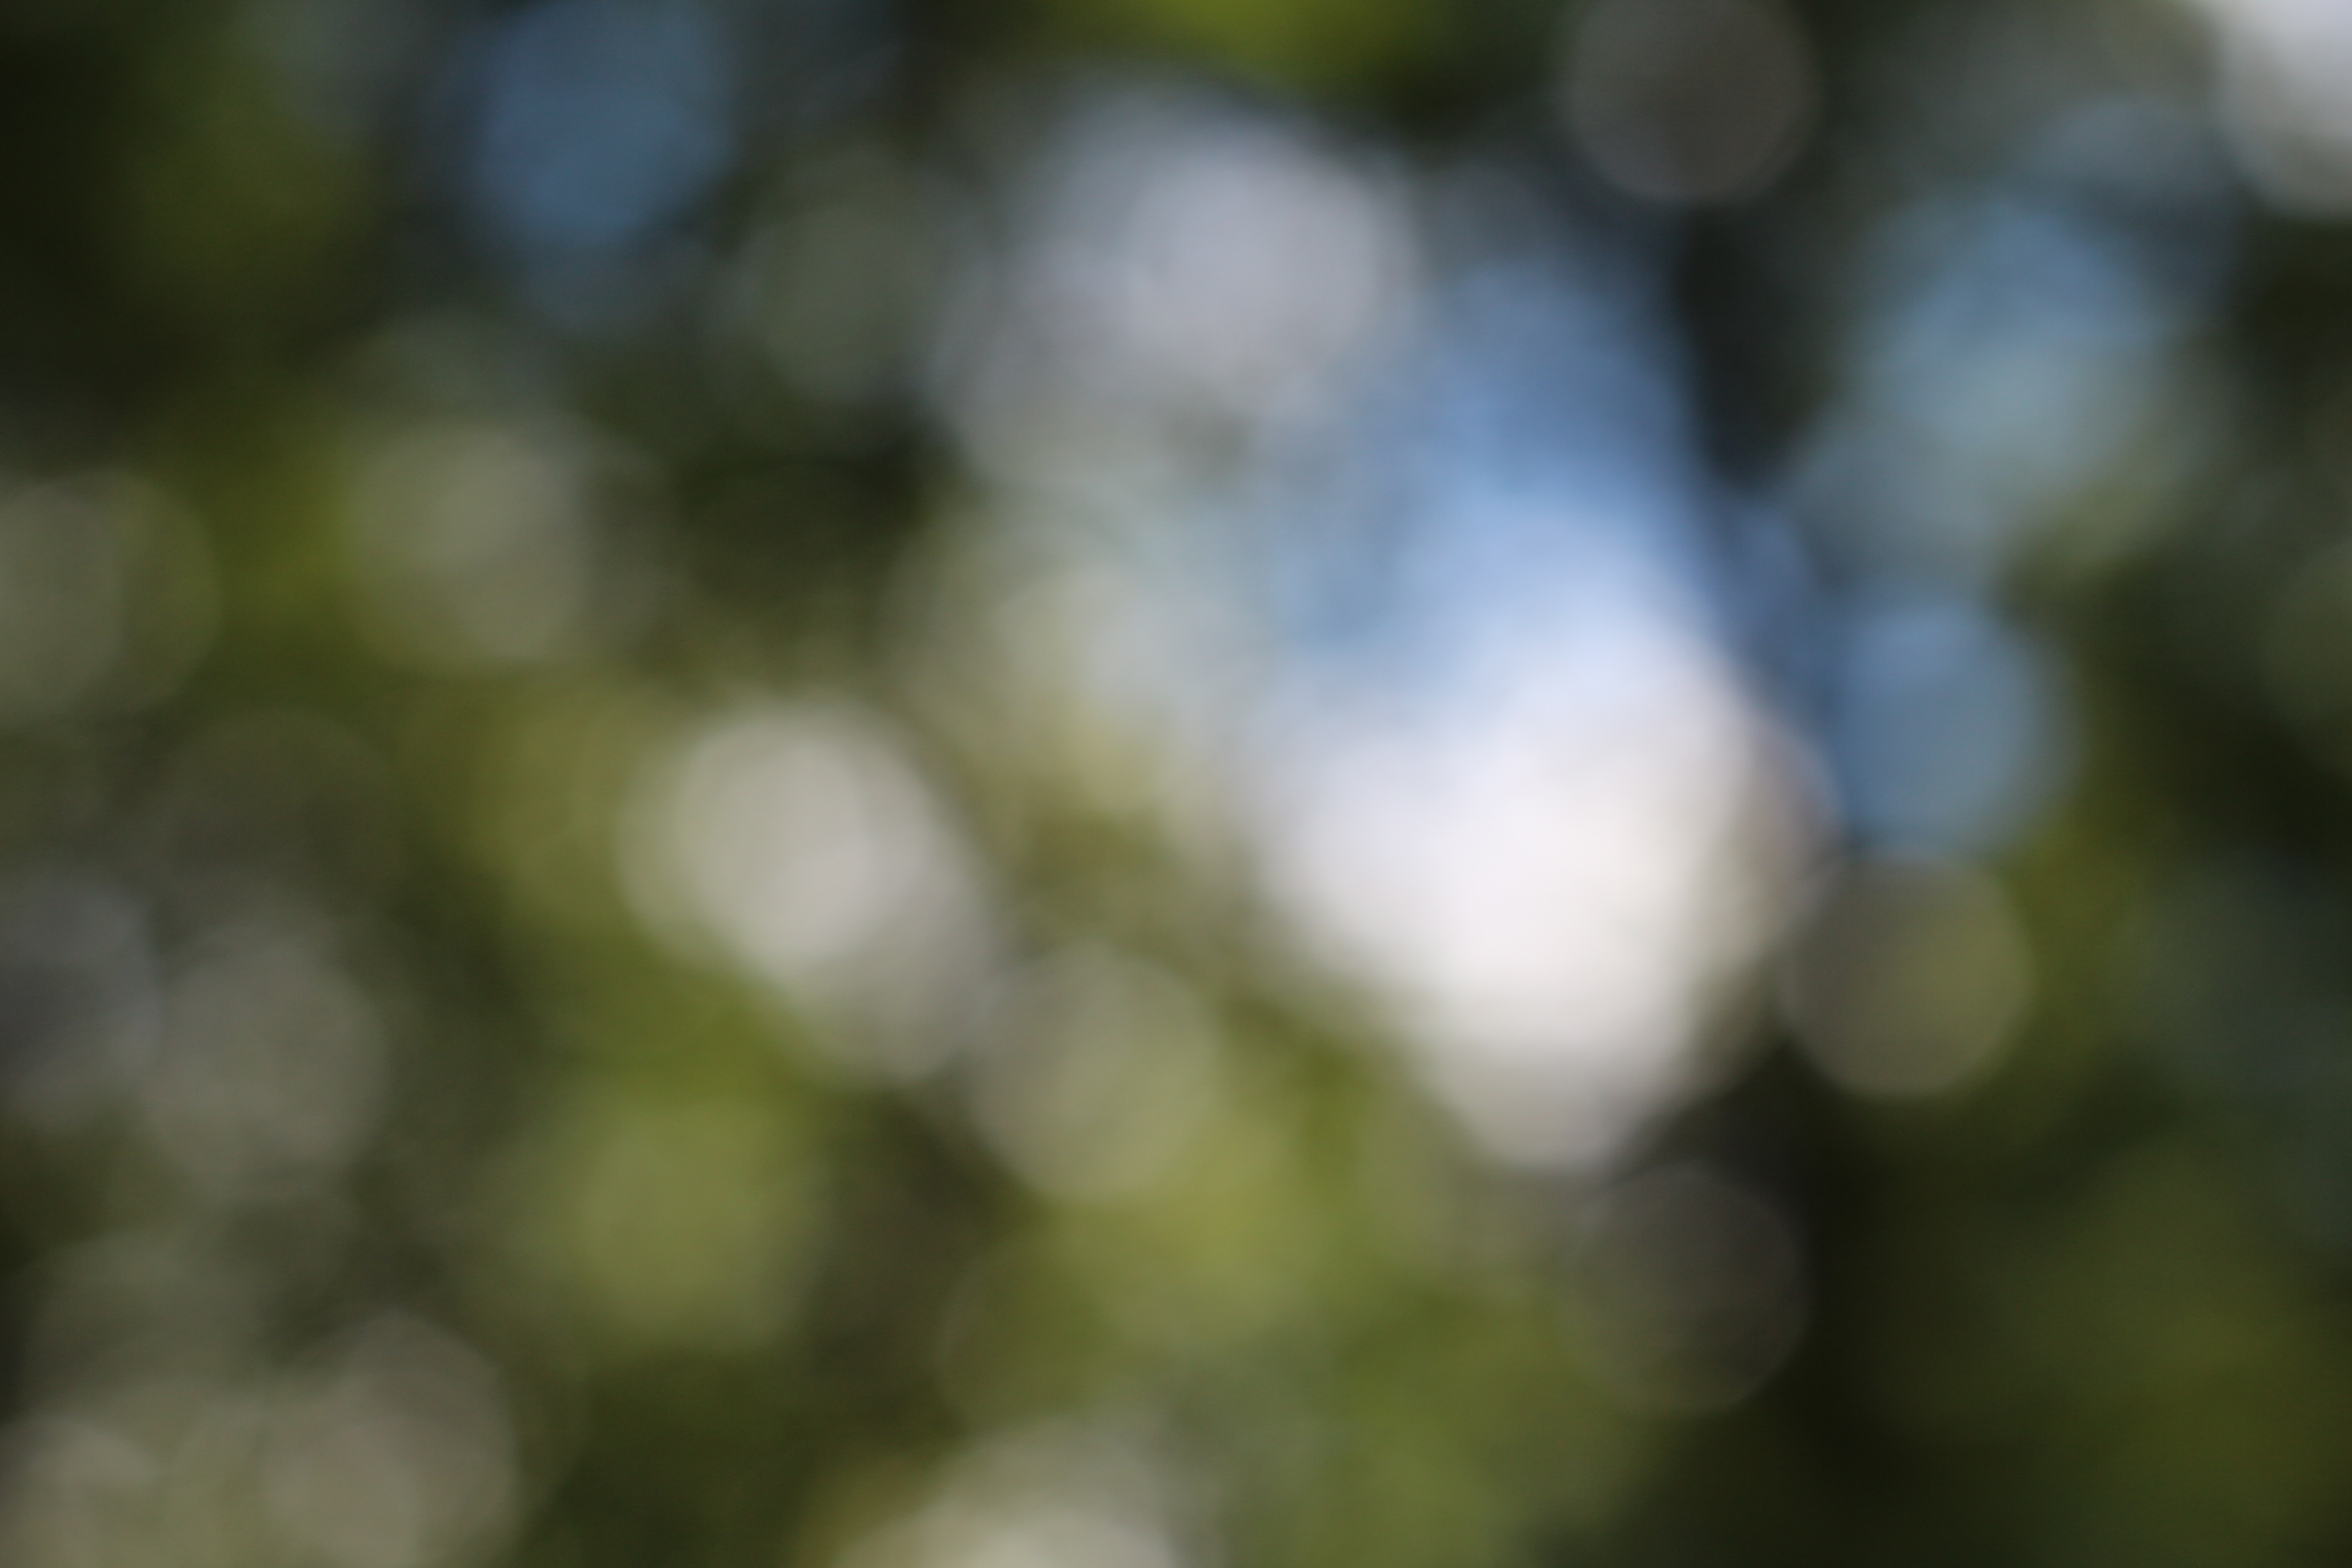
branch, bokeh, abstract, plant, sunlight, texture, leaf, flower, pattern, green, color, autumn, colorful, close up, background image, spotted, background, gradient, bright, course, blurry, alive, macro photography, screen background